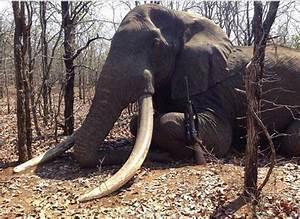
elephant